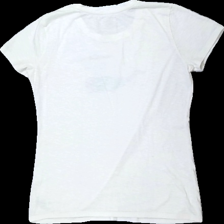
View: back
Type: T-shirt
Category: Ladies
Brand: Not in the list
Brand text on label: G.H. BASS & CO.
Colors: White, Blue
Material: 56% bomull 44% polyester
Pattern: Other
Cut: C-collar
Size: M
Season: All
Stains: Minor
Damage: smuts fläck
Damage location: top right
Damage 2: smuts fläckar
Damage 2 location: middle center
Price range: <50
Recommended usage: Export
Description: t-shirt med tryck